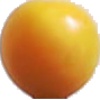
Label: cherry_wax_yellow